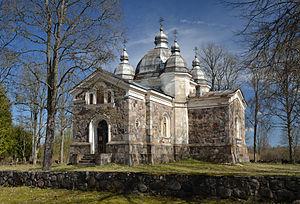
Le comté de Viljandi est l'un des 15 comtés d'Estonie. Il est situé au sud du pays, autour de la petite ville de Viljandi. Le comté compte 55 054 habitants, soit 4 % du total du pays, pour une superficie de 3 422,49 km².